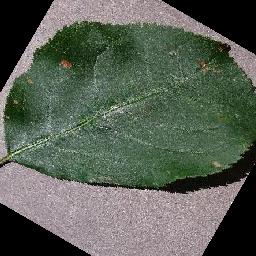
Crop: apple
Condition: black_rot